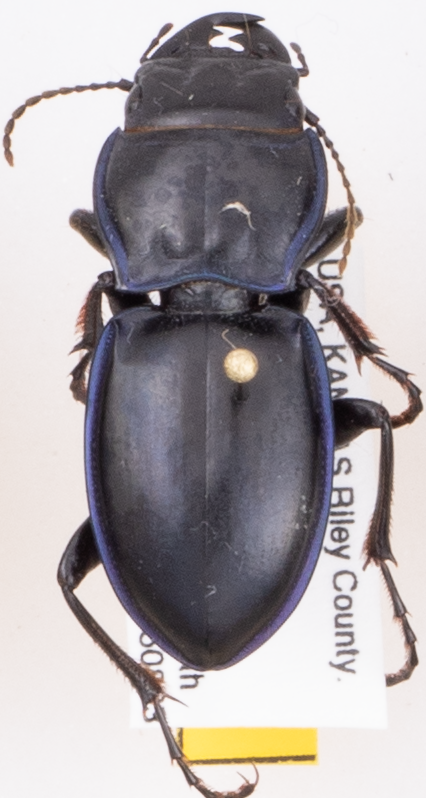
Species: Pasimachus elongatus
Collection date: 2015-08-03
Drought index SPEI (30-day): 1.13
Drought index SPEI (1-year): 0.54
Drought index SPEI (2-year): -0.24